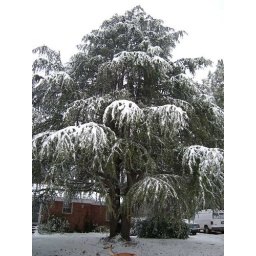
tree in front of my house